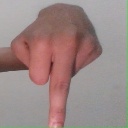
अक्षर: प